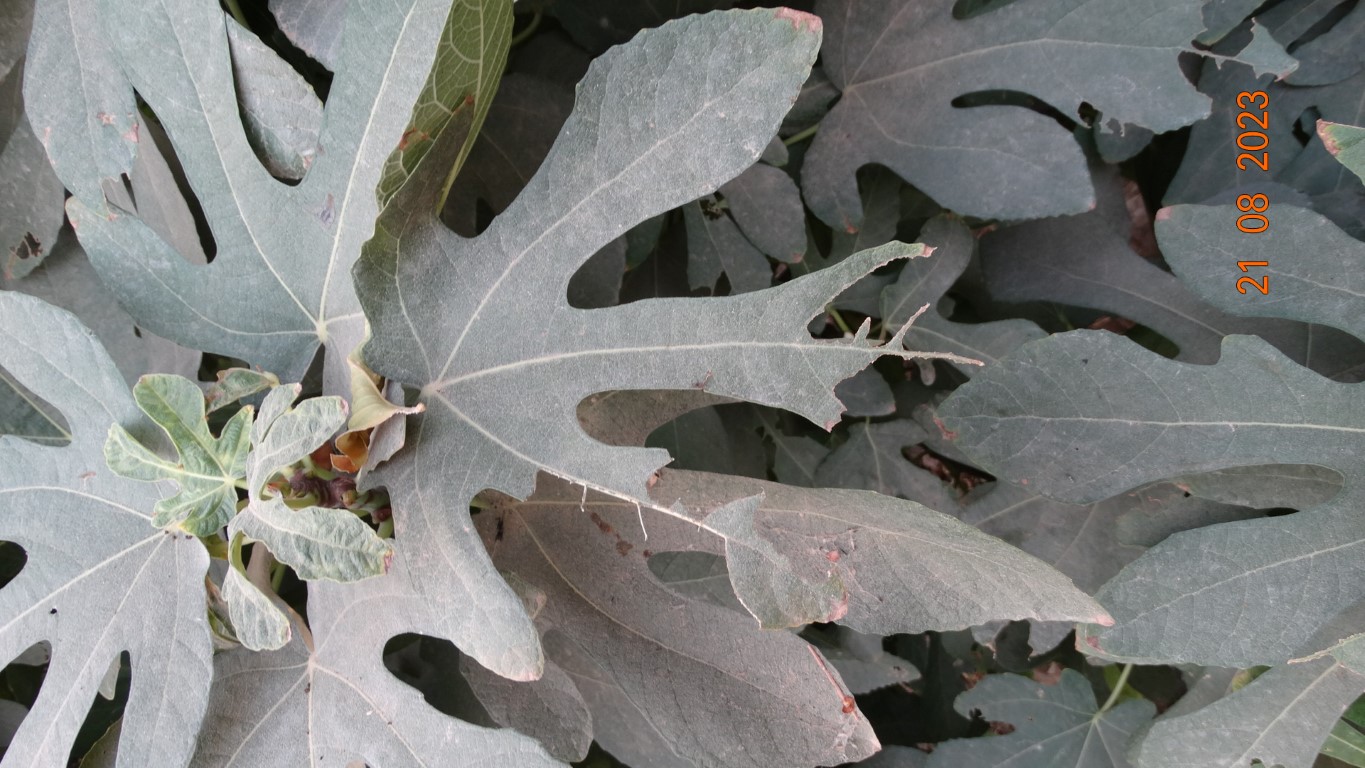
Label: infected